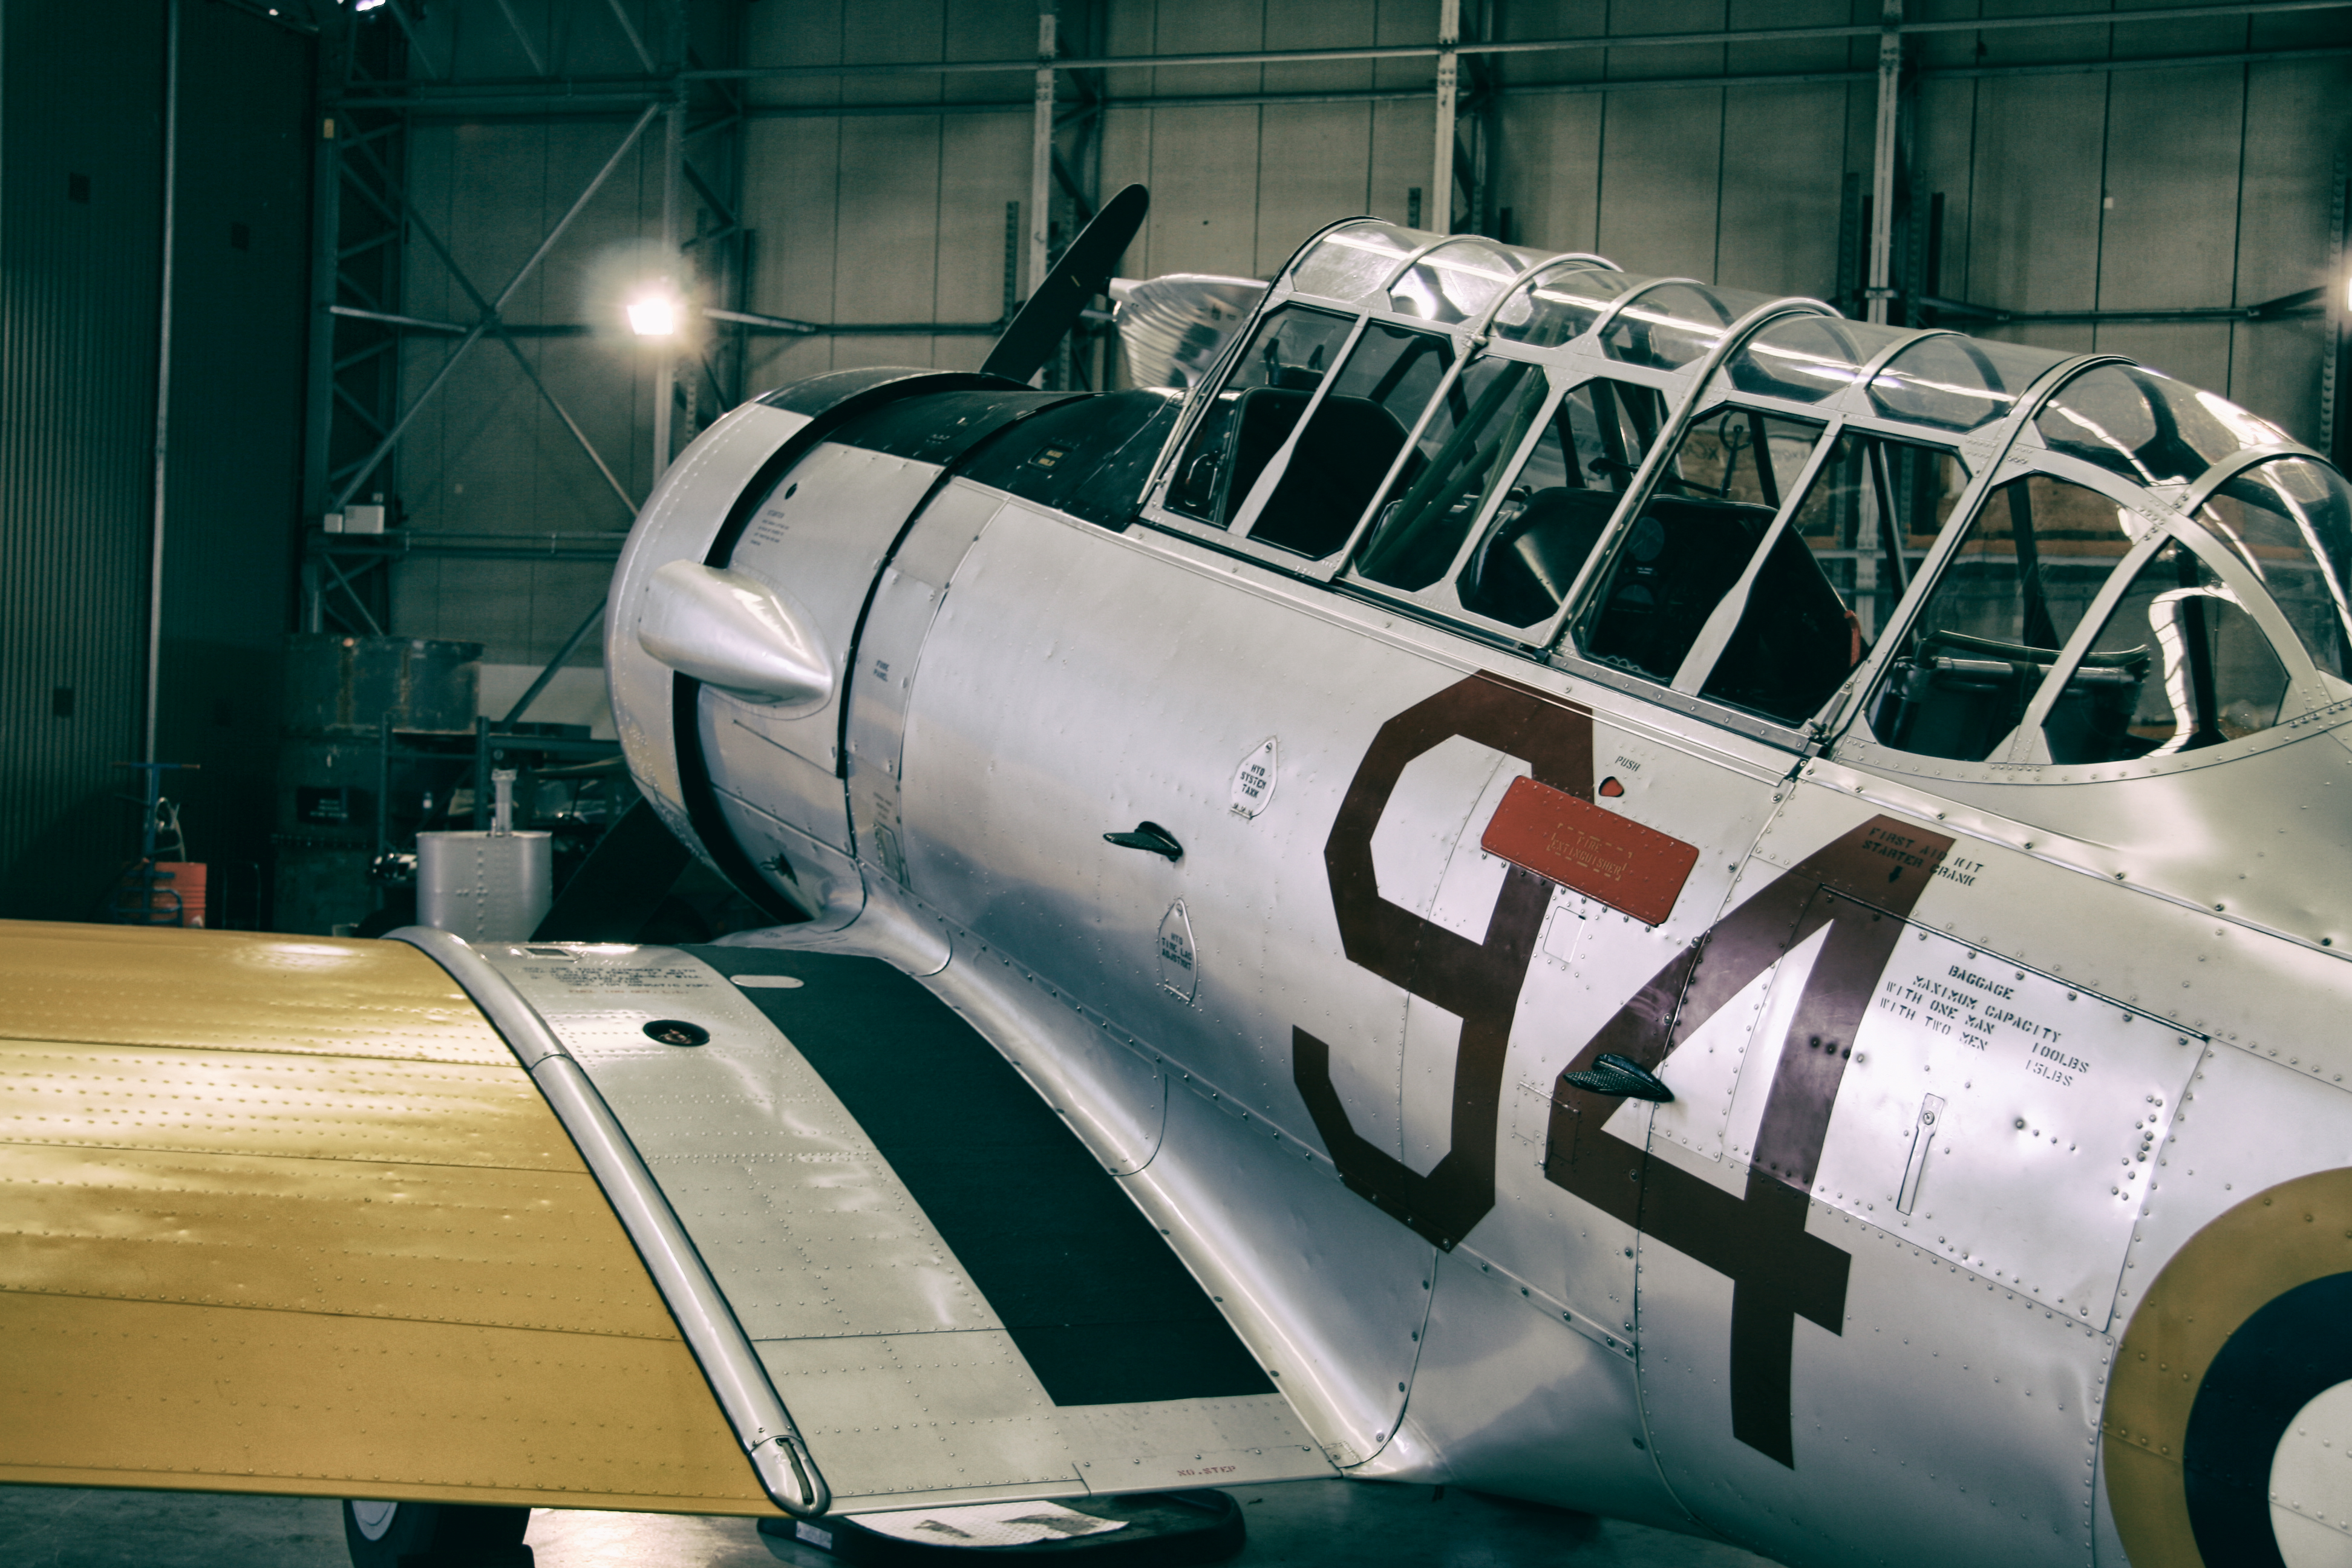
vehicle, airplane, aircraft, aviation, aerospace engineering, propeller driven aircraft, douglas sbd dauntless, propeller, aerospace manufacturer, north american t 6 texan, military aircraft